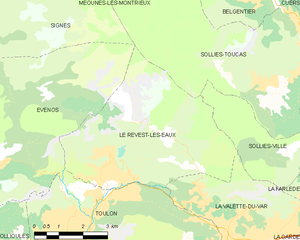
Carte des communes françaises Le Revest-les-Eaux